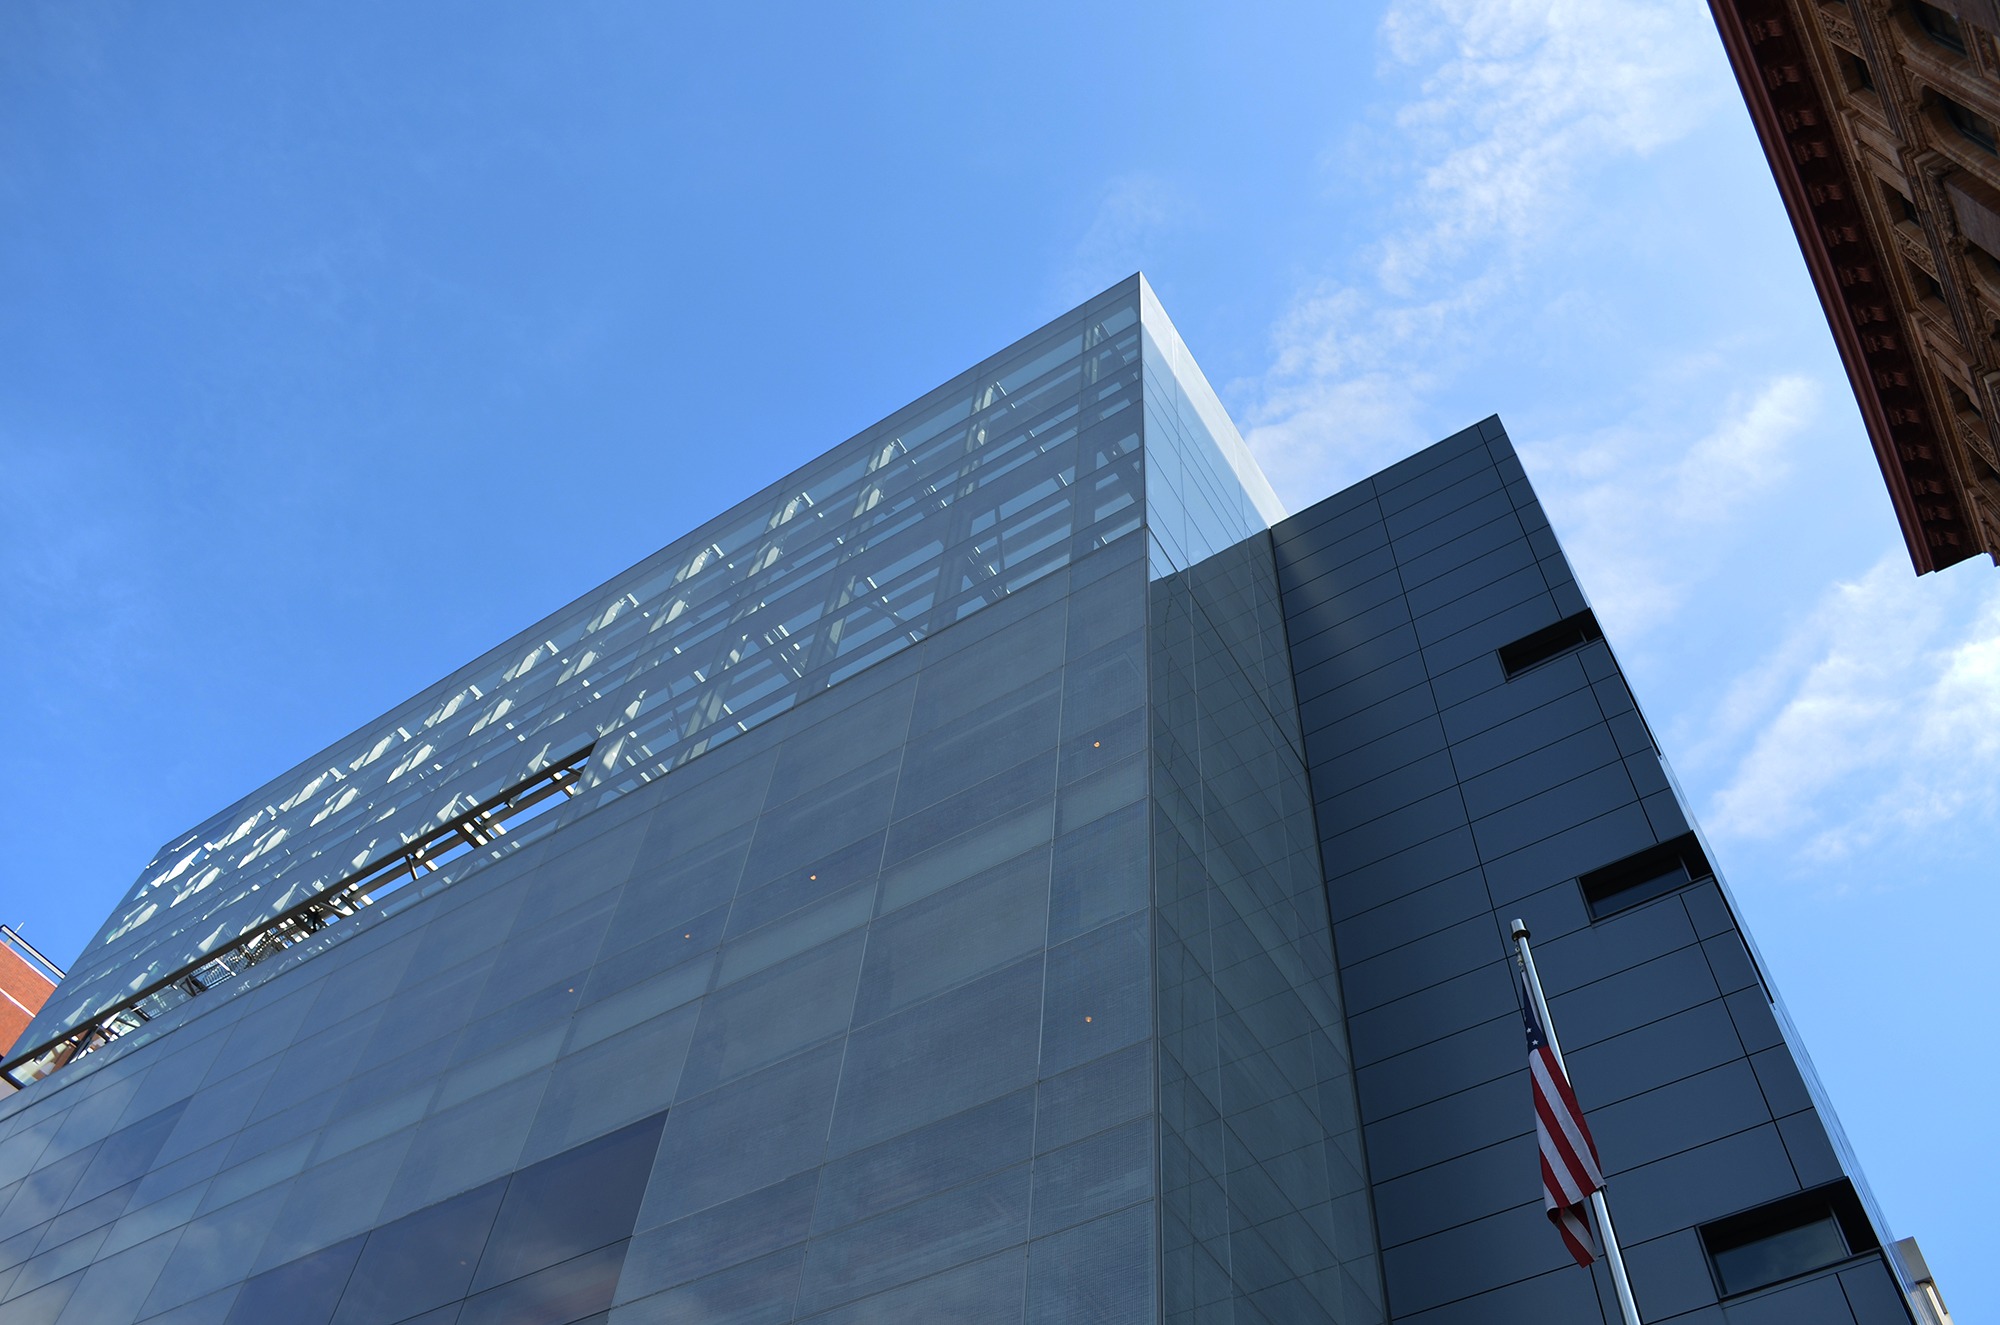
architecture, skyline, building, skyscraper, urban, cityscape, tower, facade, blue, professional, tower block, buildings, headquarters, philadelphia